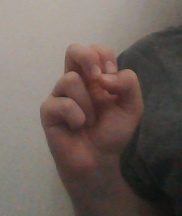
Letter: gaaf